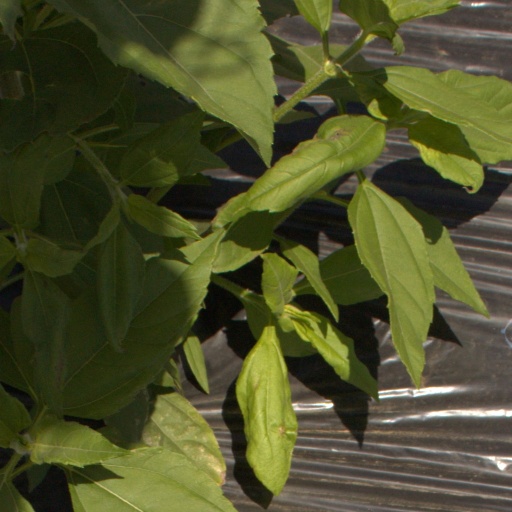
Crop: Jerusalem artichoke